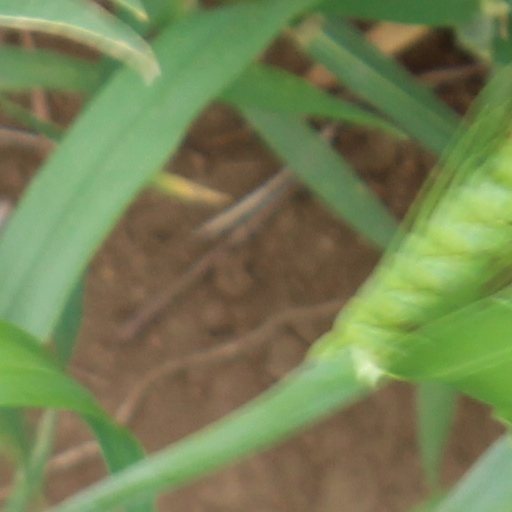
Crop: wheat